Mughal Tahakhana

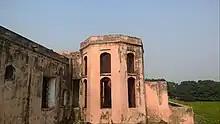
Tahakhana complex

Mughal Tahakhana or Shah Shuja Tahakhana is a three storied building known as "Tahakhana" "(Persian: تاهخانا )", means cold building or palace. The historical Tahakhana is located at the Gauḍa (region) in Firozpur area in the west of a big pond. It is 15 km from Chapai Nawabganj District in Shahbajpur Union at Shibganj Upazila.